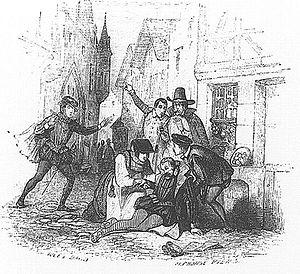
Assassinat de l'amiral de Coligny, issu de